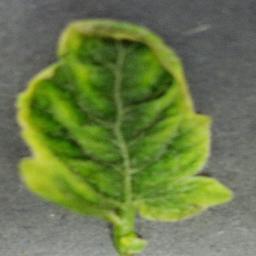
Label: Tomato___Tomato_Yellow_Leaf_Curl_Virus